Akhalkalaki

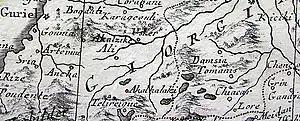
The fragment from the map By Antonio Zatta, published in Venice in 1784. The map shows Akhalkalaki, Georgia

The crossroads village meets from south the streets from the border to Armenia and Turkey, from north to Borjomi–Gori and east–west from Batumi to Tiflis south of the Lesser Caucasus.